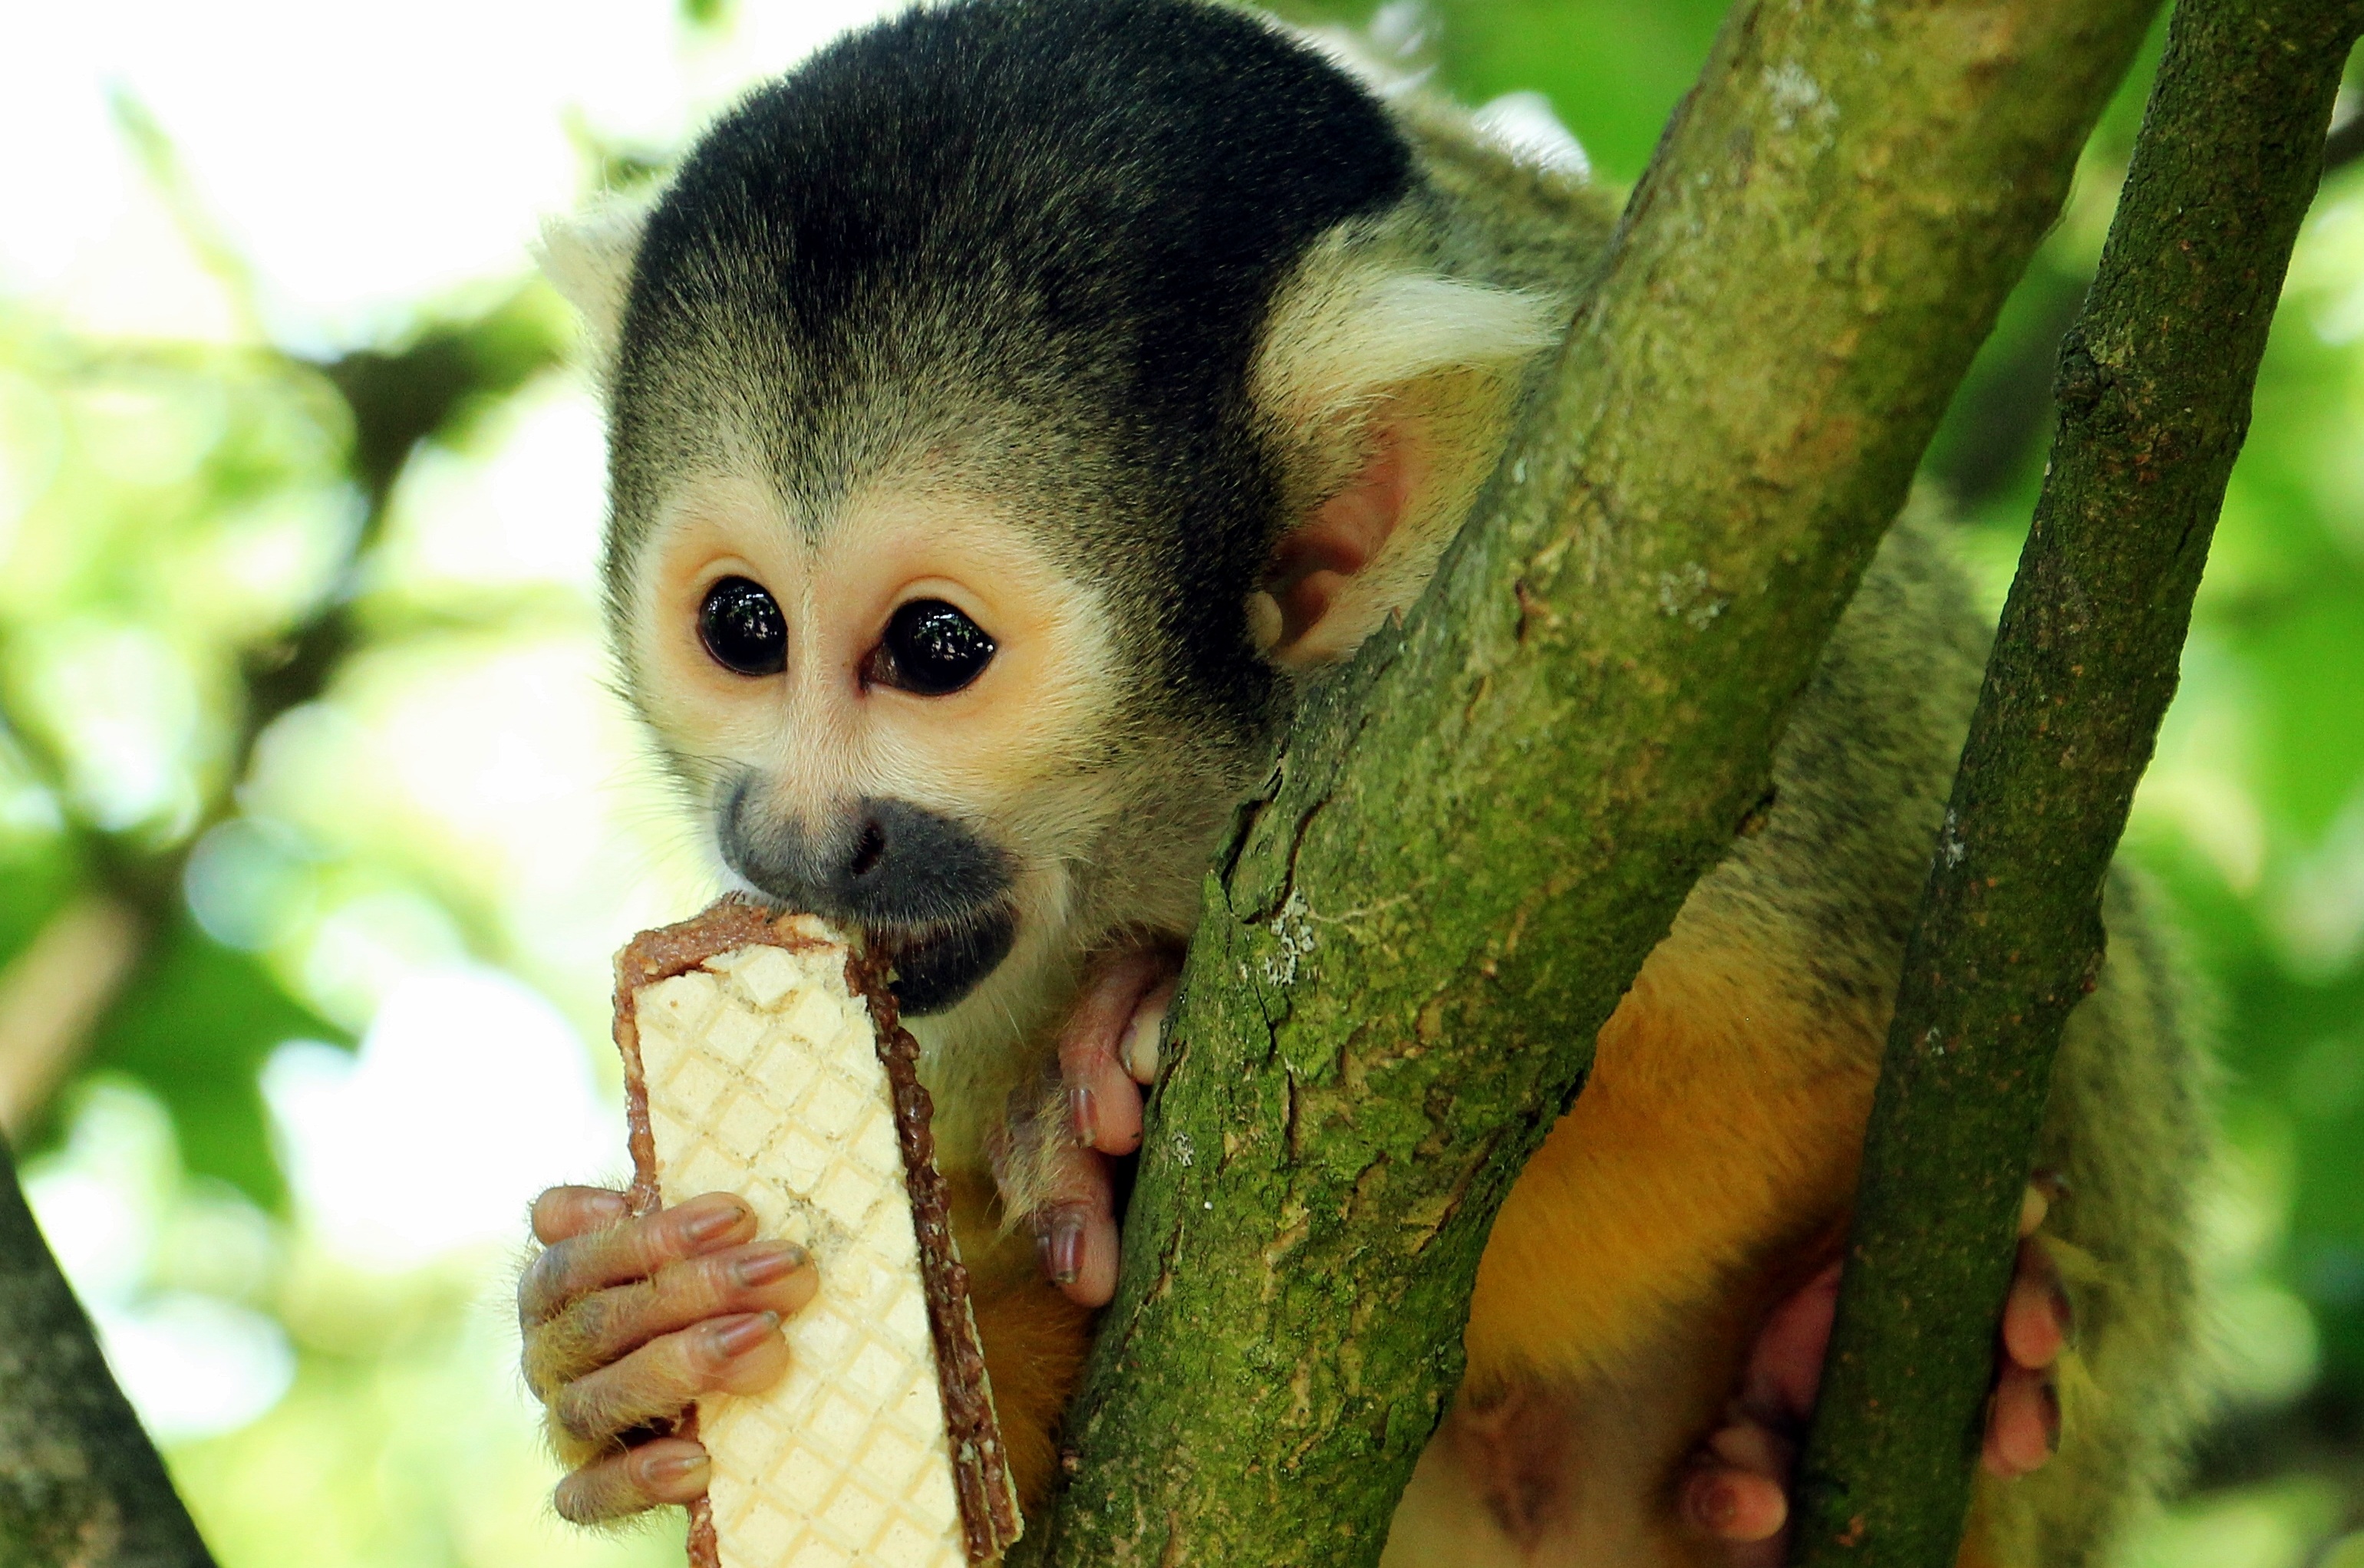
tree, nature, animal, cute, wildlife, jungle, brown, mammal, black, biscuit, monkey, eat, fauna, primate, climb, squirrel monkey, vertebrate, creature, exotic, lemur, curious, animal world, wildlife photography, ffchen, brown black, herr nilson, capuchin monkey, new world monkey, tufted capuchin, kinkajou, white headed capuchin, pygmy slow loris